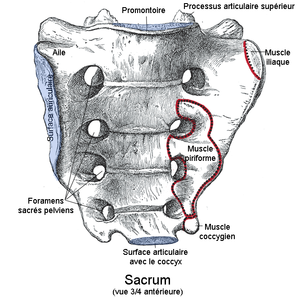
Sacrum. Vue antérieure. Anatomie humaine
Le sacrum, chez les vertébrés terrestres, est un os impair, médian et symétrique, formé de la soudure des vertèbres sacrées ou sacrales. Il a une forme pyramidale, dont la base crâniale est appelée le promontoire sacré ; la pointe de la pyramide s'appelant l'apex.